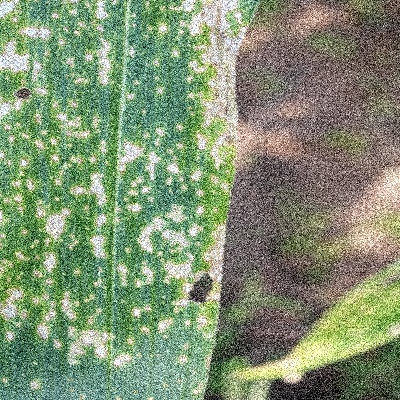
Label: Corn_(Maize)___Leaf_Spot